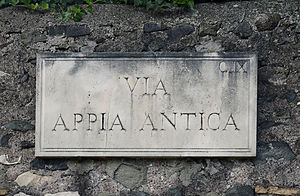
Via Appia
Skilt i Roms udkant fra Via Appia.
"Via Appia var den første og vigtigste af de romerske veje, hvorfor den blev kaldt regina viarum ""Vejenes Dronning""). Den gik fra Rom via den vigtige provinsby Capua til havnebyen Brundisium.